Gorigamine Tunnel

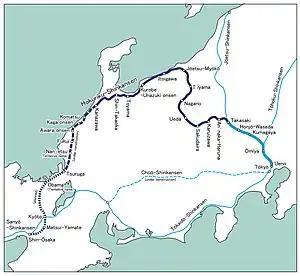
Hokuriku Shinkansen line

is a tunnel on JR's Hokuriku Shinkansen that runs between Ueda city and Chikuma city in Nagano Prefecture with total length of 15.175 km. It was built and completed in 1997.